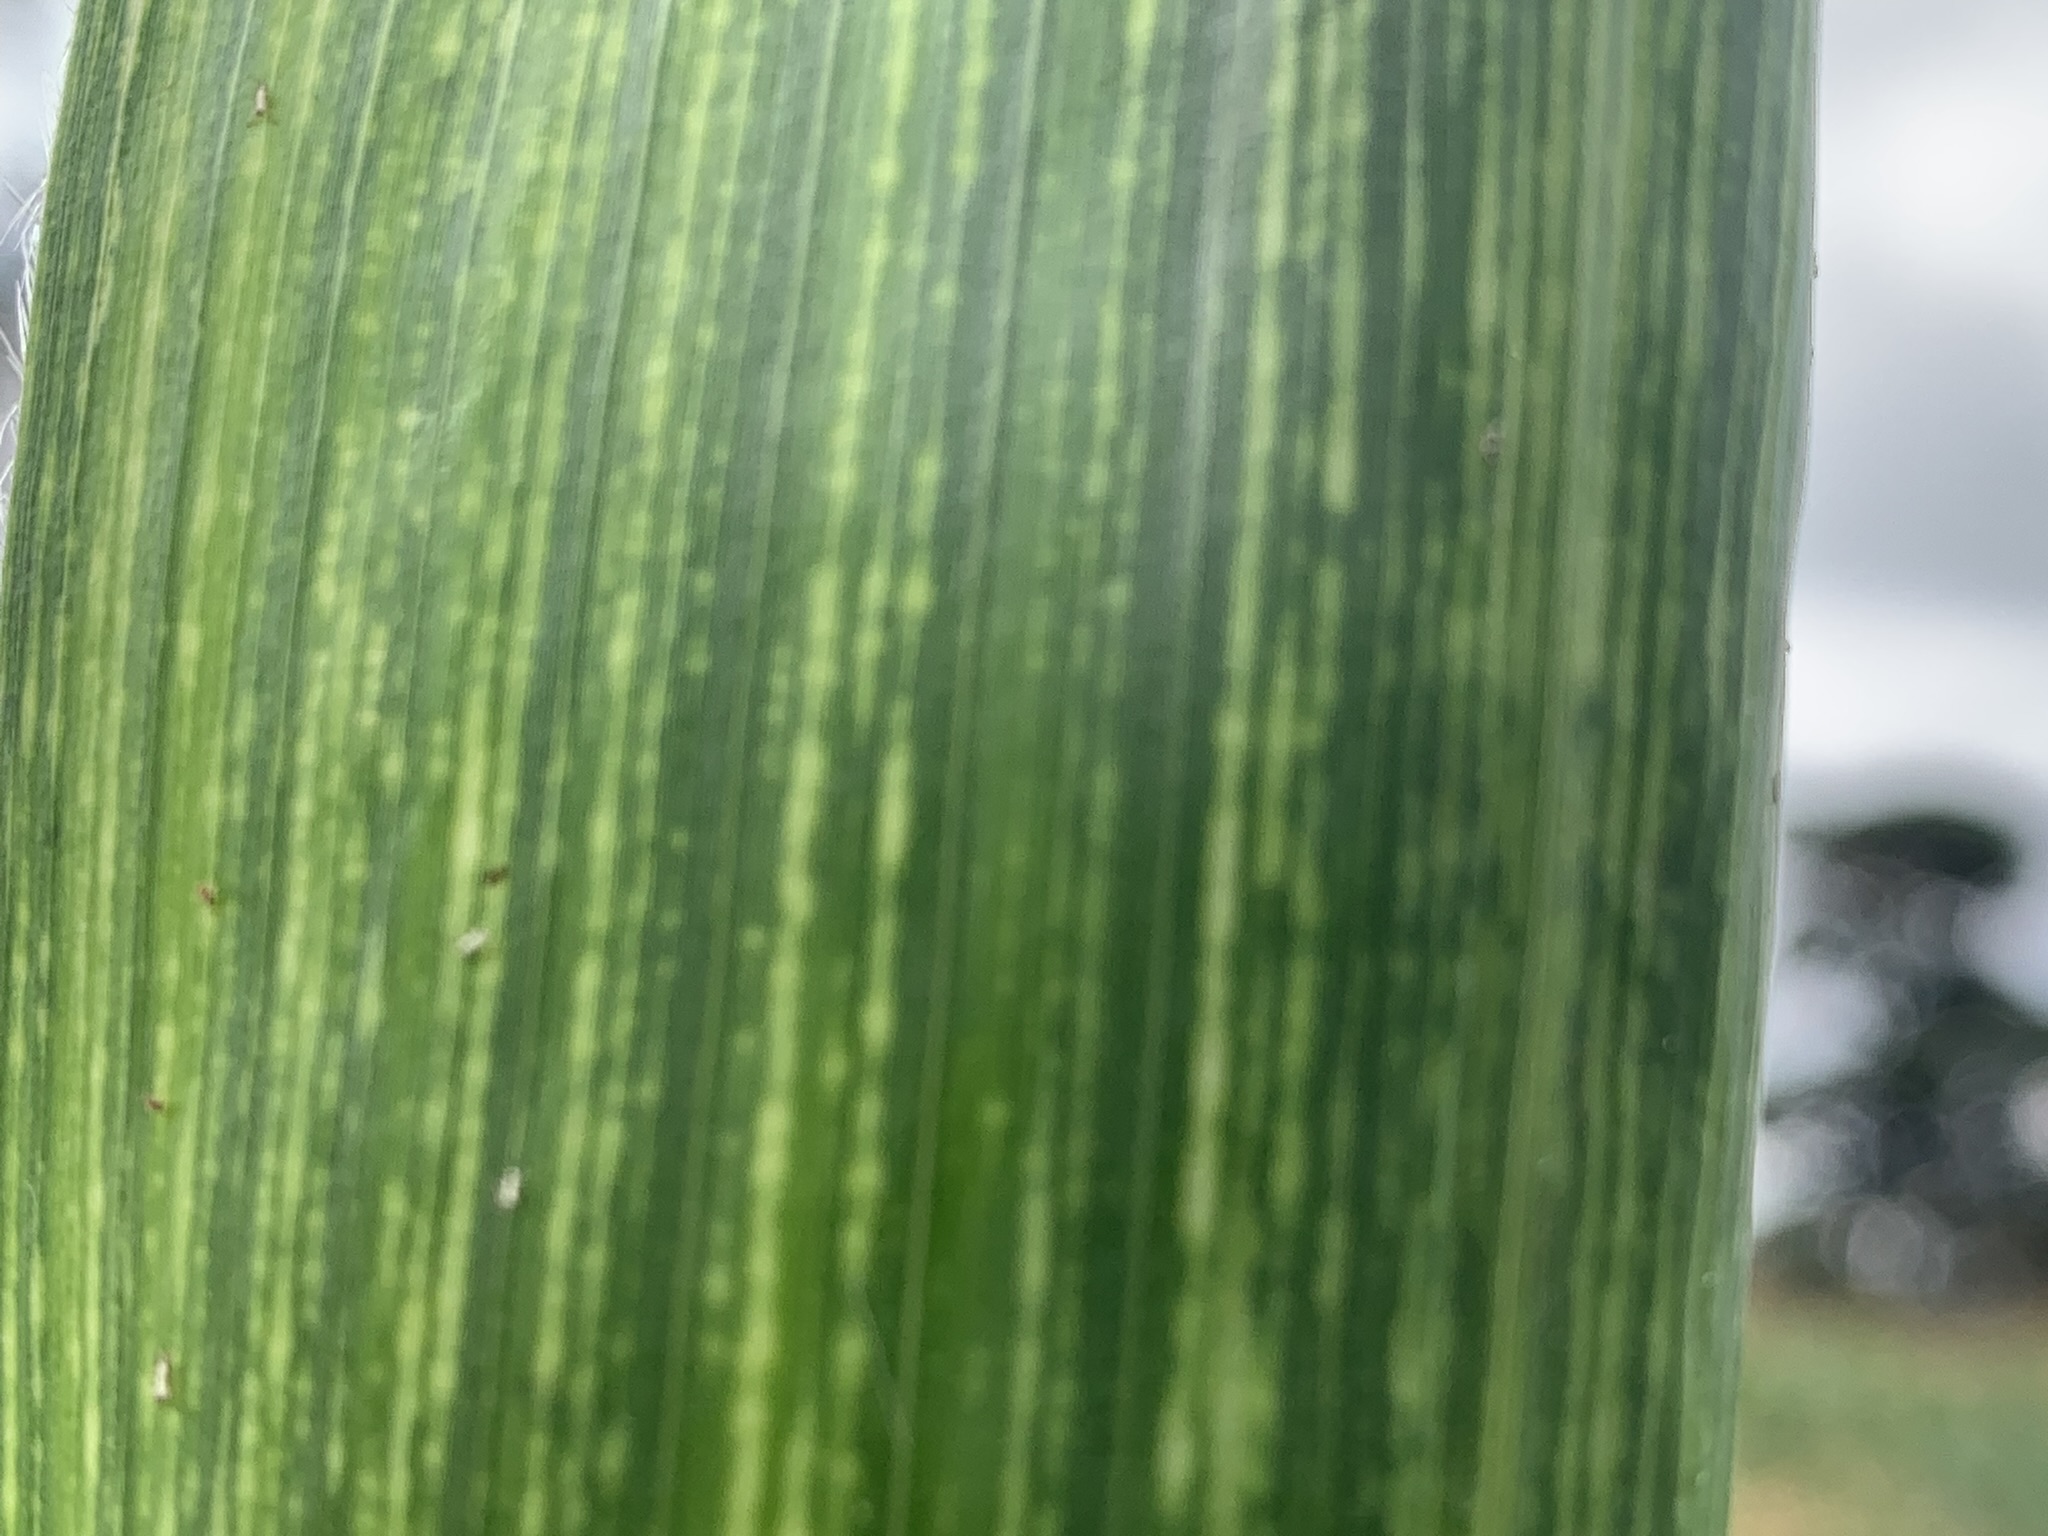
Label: MSV